Netherlands Armed Forces

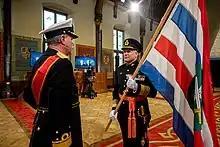
Chief of Defence general Onno Eichelsheim during the acceptance ceremony of the command over the Netherlands Armed Forces, April 2021.

The existence of, authority over, and tasks of the armed forces are determined in the constitution of the Netherlands. The Government, which consists of cabinet members led by the Prime Minister and the King, functions as the head of the armed forces. Although service members swear allegiance to the King of the Netherlands, the monarch does not hold the position of commander-in-chief. Therefore, in practice, important decisions are made by Cabinet, while the Minister of Defence assumes political responsibility over the Ministry.